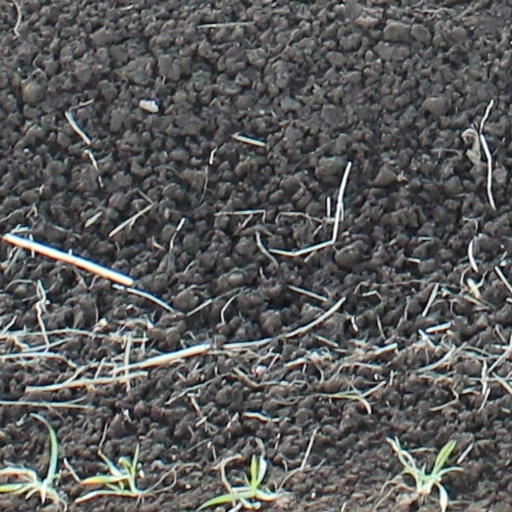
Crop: wheat